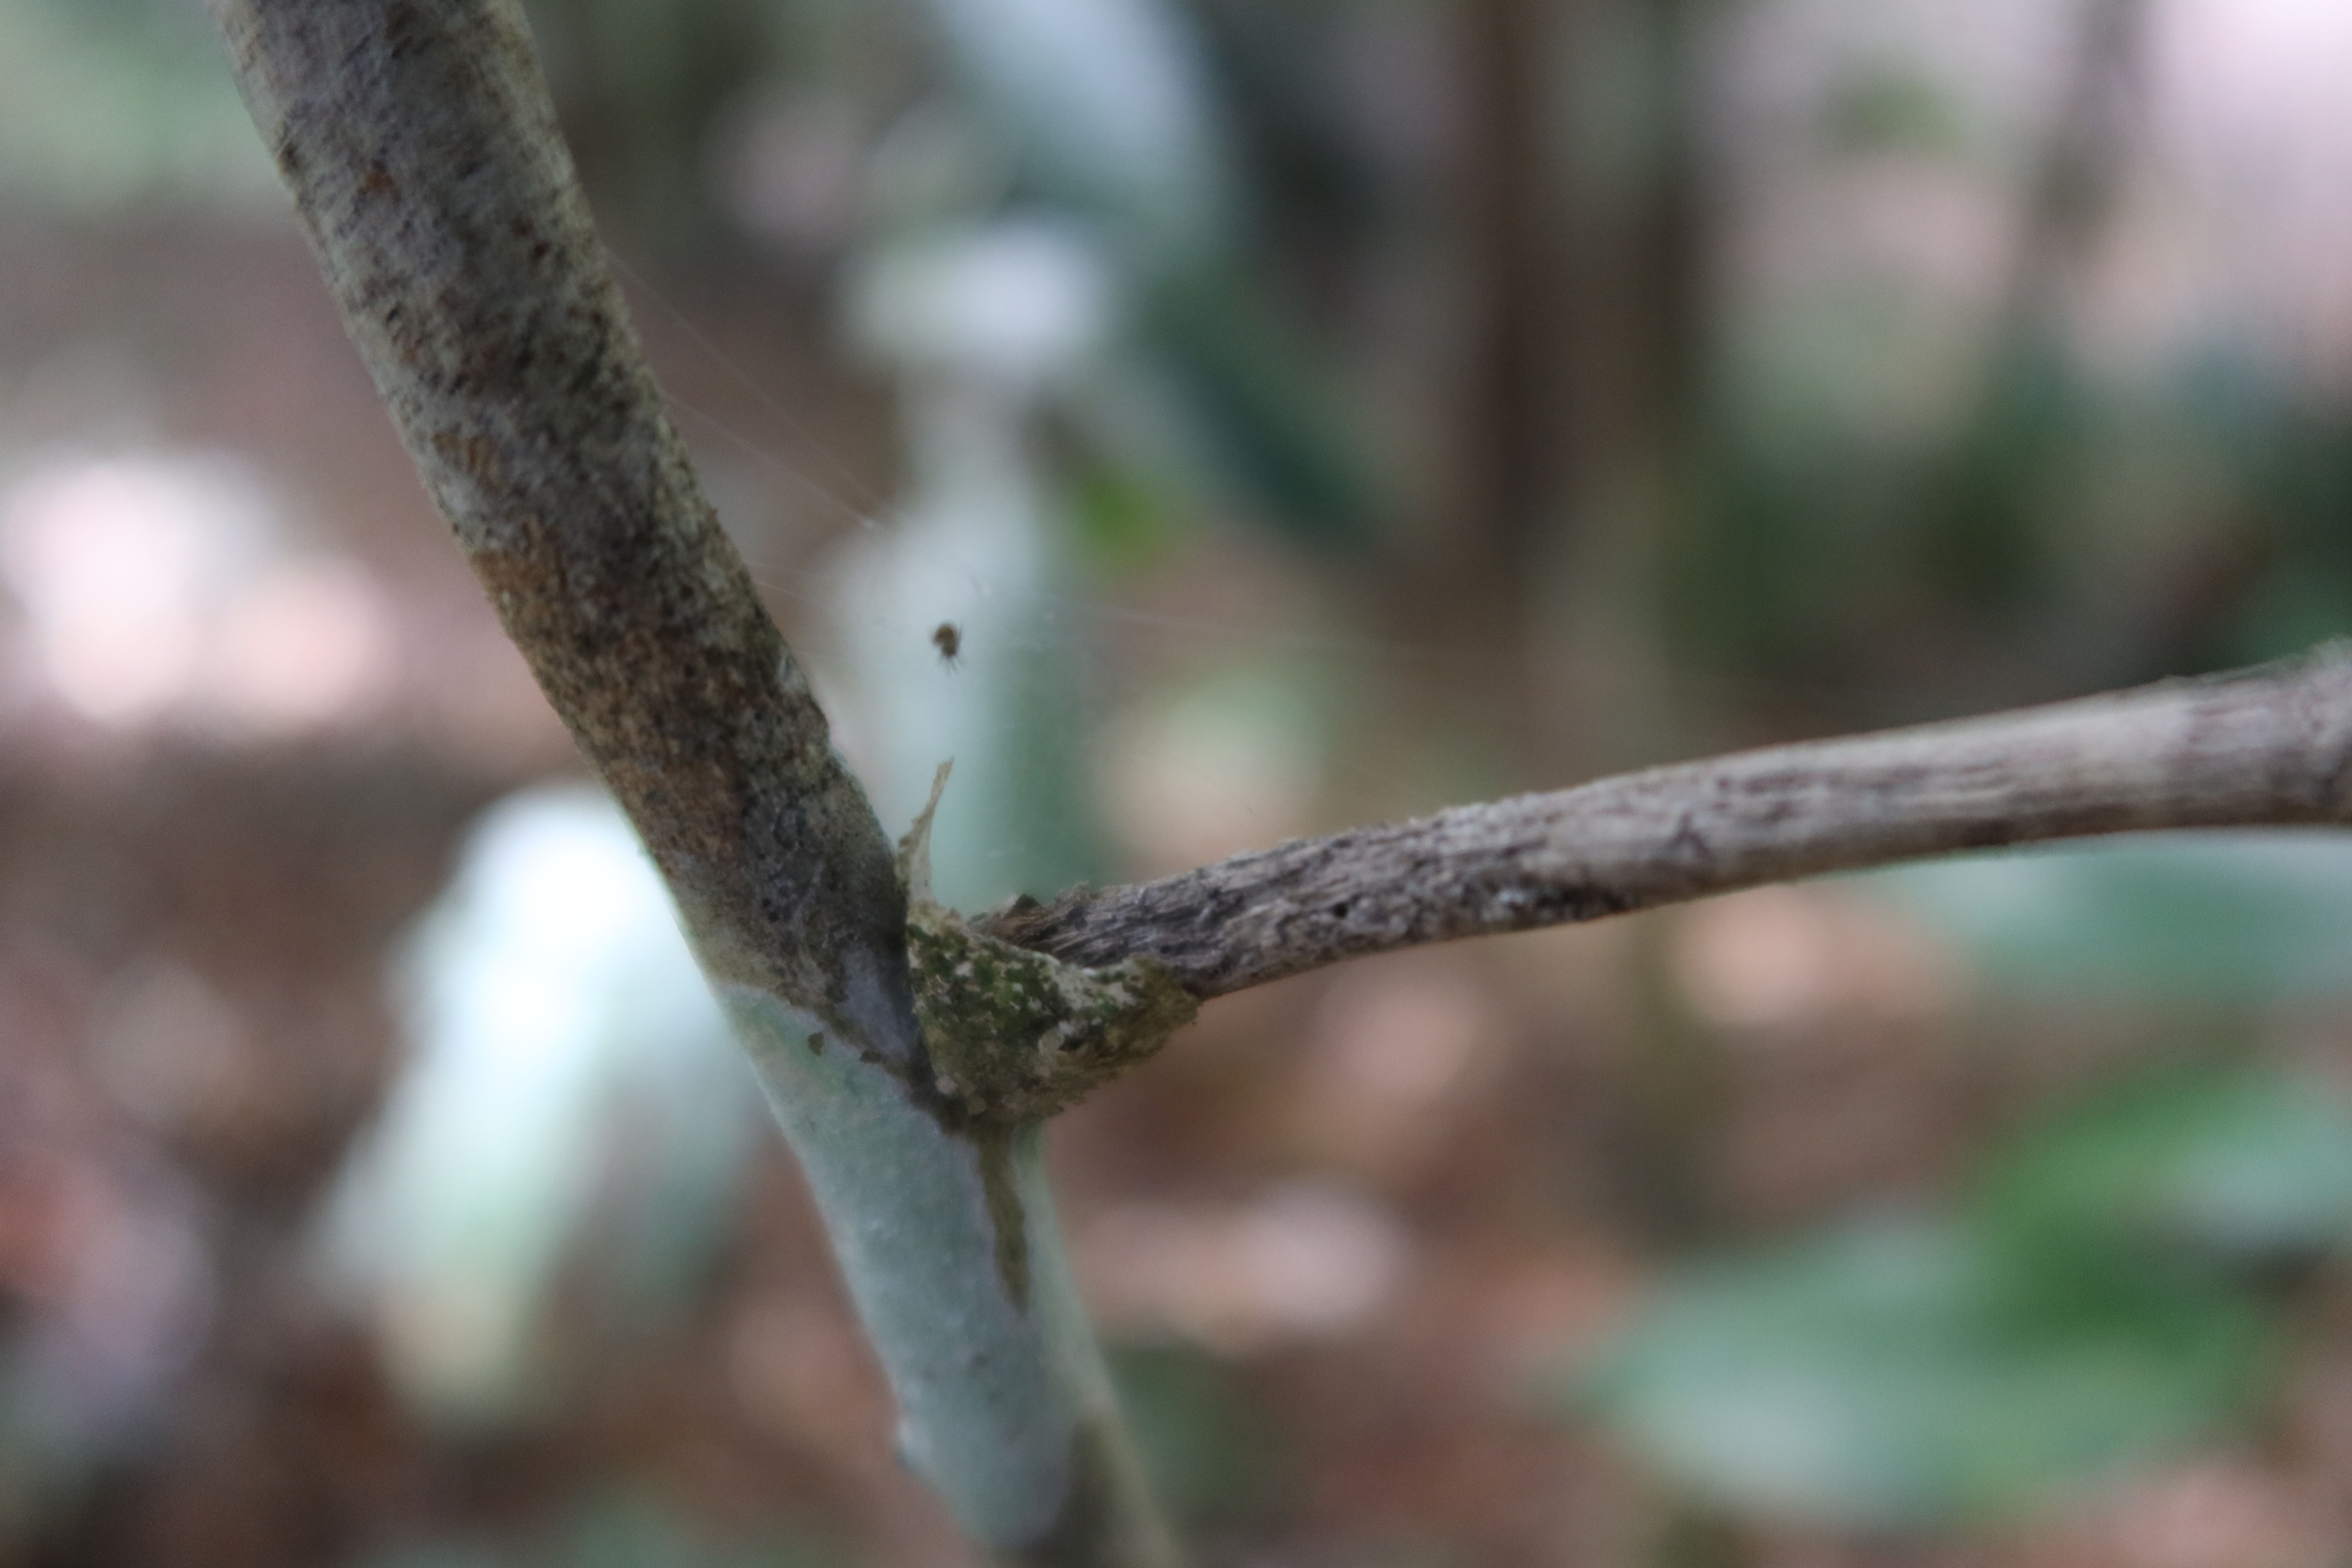
Label: Spiders